Álvaro Fernandes

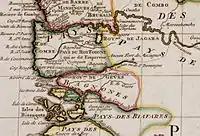
The environs of the Casamance River, from a French map

The ambush had yielded only two captives, and raised the alarm on the mainland shore. With the element of surprise now gone, Álvaro Fernandes saw little point in remaining in the vicinity, and set sail out of Bezeguiche bay. He proceeded south along the Petite Côte a little way, until he reached an imposing cliff rock he called the "Cabo dos Mastos" ("Cape of Masts", on account of a set of dry, naked tree trunks, which resembled a cluster of ship's masts; now Cape Naze). Fernandes ordered a launch to scout the nearby area. They came upon a small hunting party of four natives (possibly Serer) in the vicinity, and tried to capture them by surprise, but the startled hunters managed to escape and outrun the Portuguese.